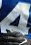
Number: 4